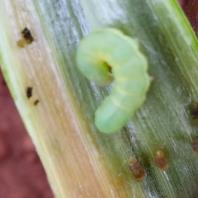
Crop: Onion
Condition: caterpillar-p